Abdul Rahman Khan Yousuf Khan

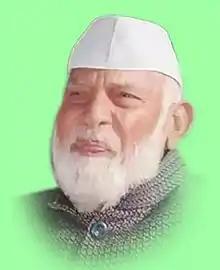

Abdul Rahman Khan Yousuf Khan also known as Abdul Rehman Khan and A R Khan was an Indian politician of Indian National Congress from Parbhani, Maharashtra, he was elected as a member of Maharashtra Legislative Assembly in 1980, he also served two terms as a member of Bombay Legislative Council and Maharashtra Legislative Council from 1958 to 1964 and 1990 to 1996 respectively.